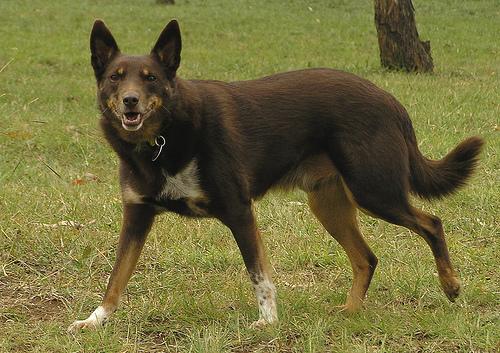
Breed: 209-n000049-kelpie